Cayuga Park

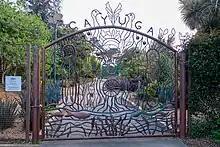
Cayuga Portal in May 2023.

The entrance gates to the park were recreated as a painted steel public art installation by Eric Powell. It was commissioned in 2009 and unveiled in 2013.